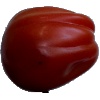
Label: tomato_heart